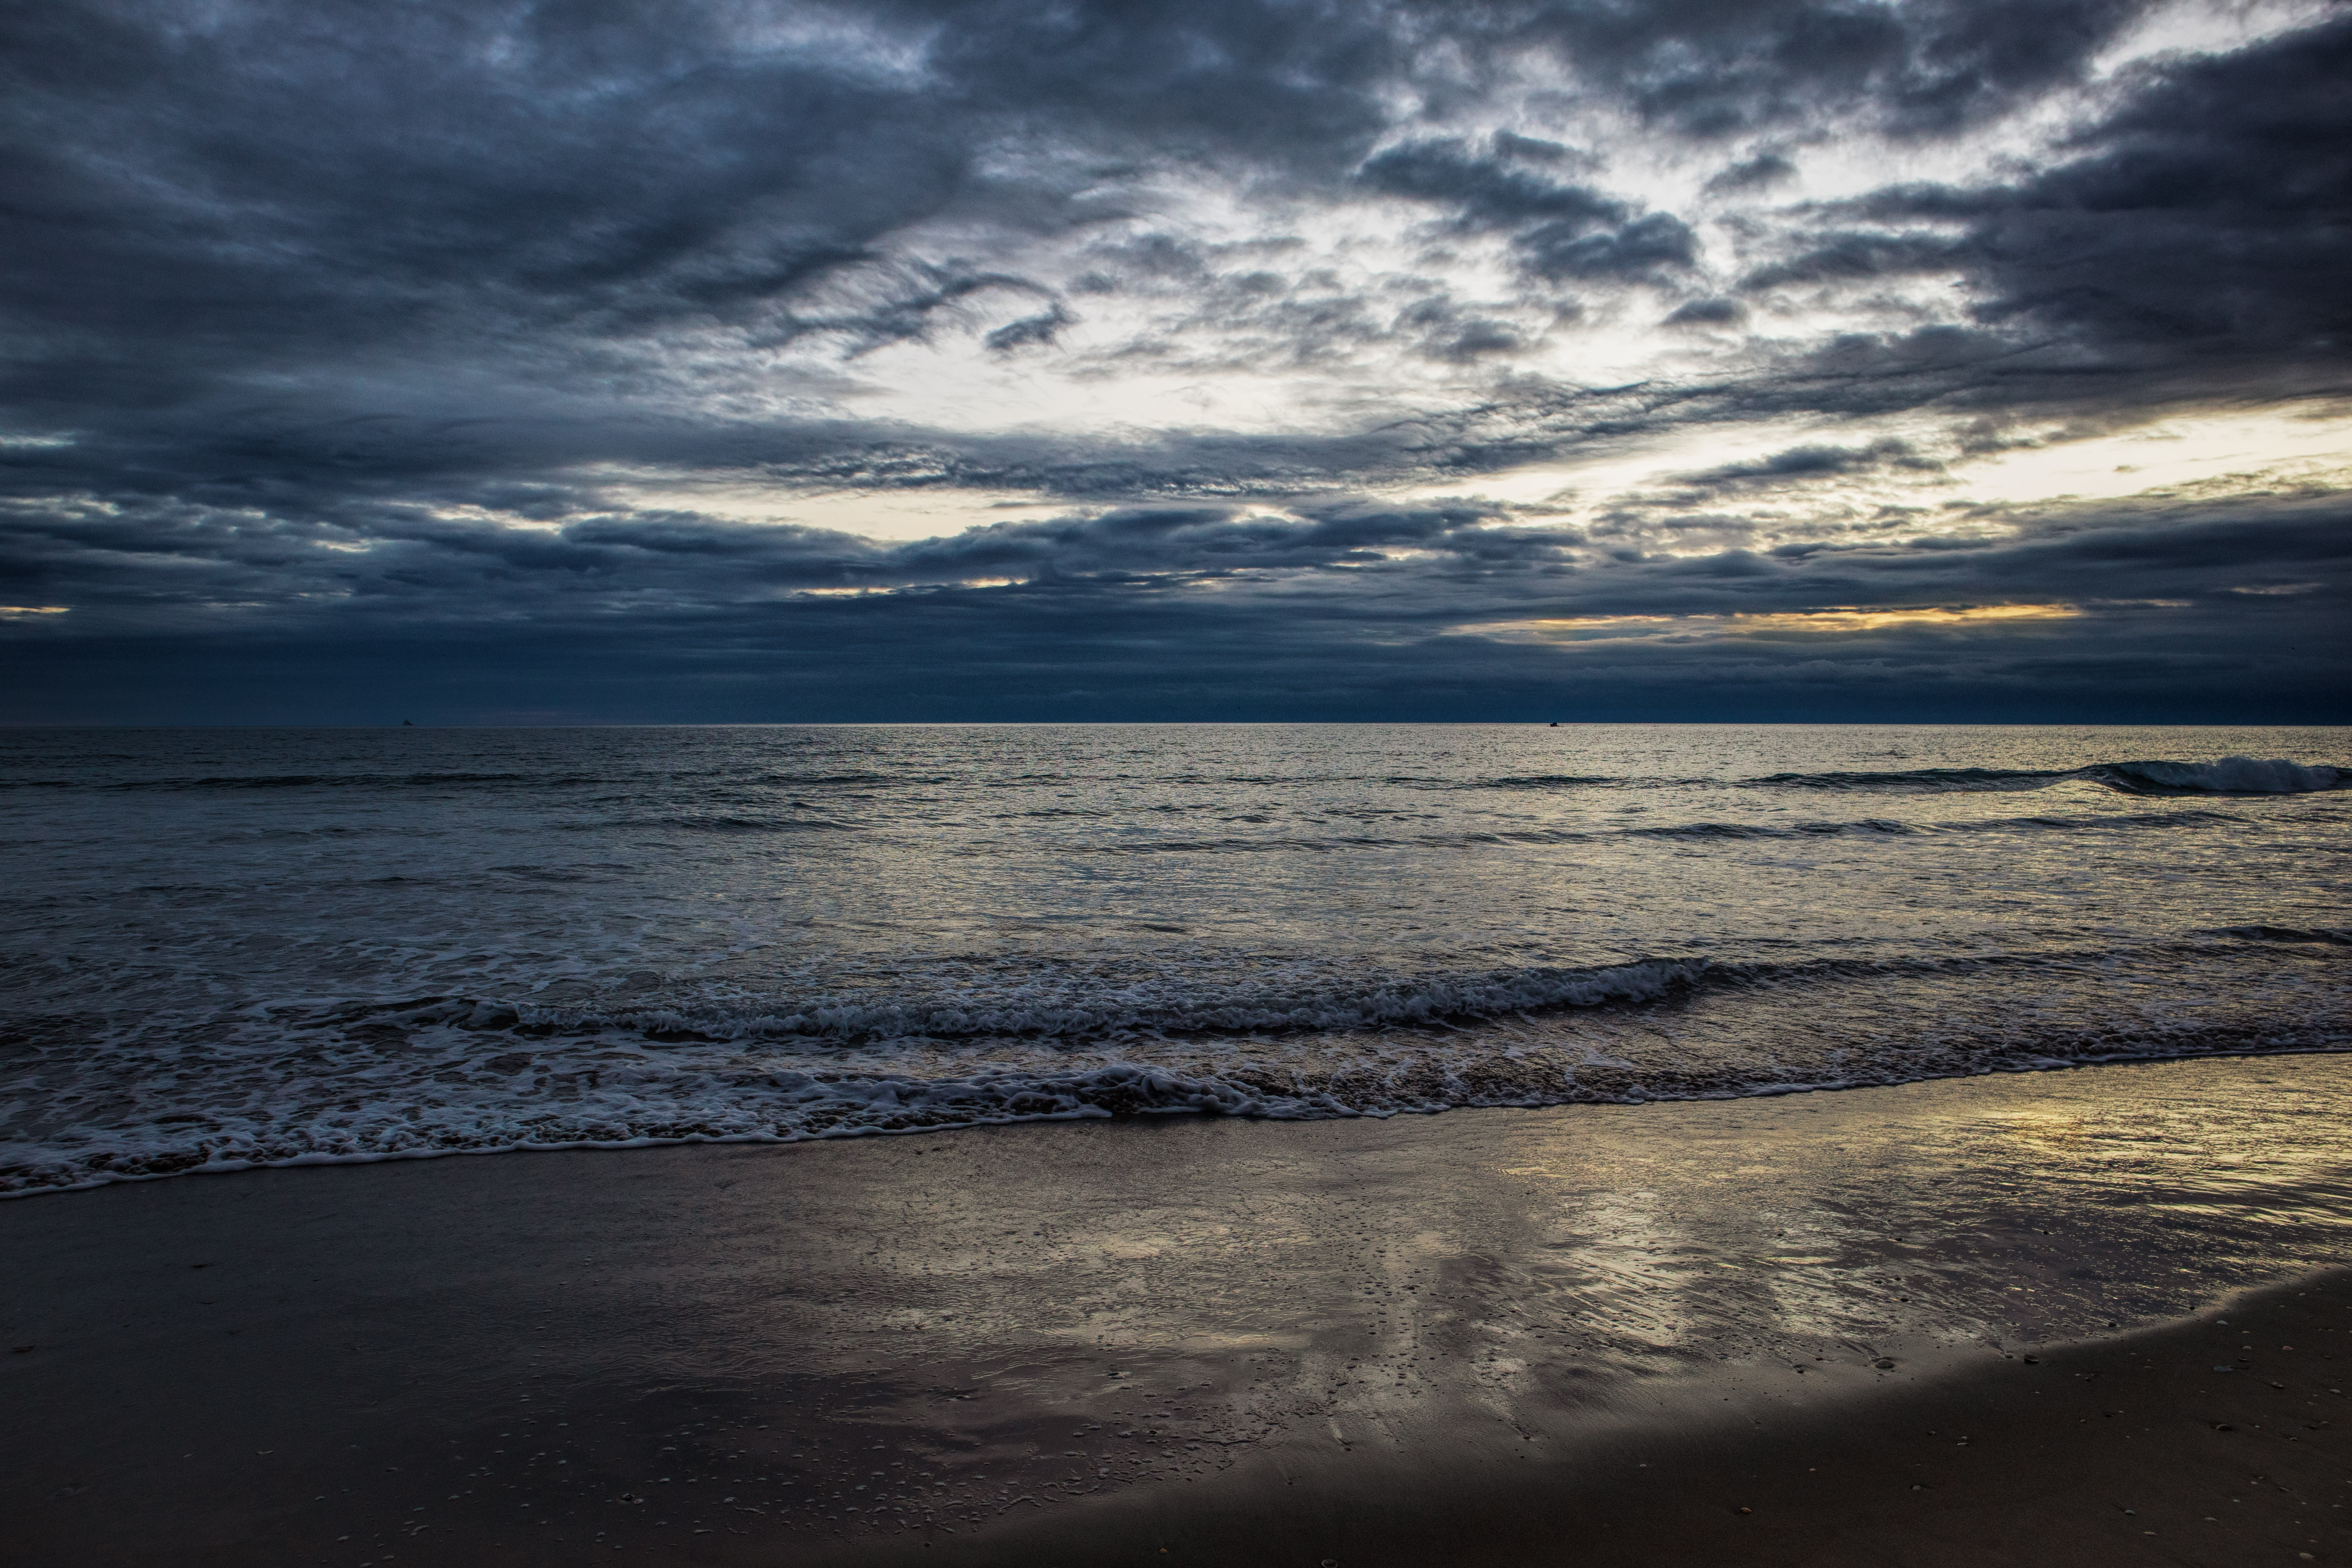
evening, sky, cloud, blue, water, water resources, daytime, body of water, horizon, natural environment, beach, fluid, sea, coast, wave, coastal and oceanic landforms, shore, liquid, wind wave, ocean, dusk, cumulus, sunlight, sand, morning, meteorological phenomenon, sound, sunset, sunrise, tropics, wind, reflection, shoal, dawn, afterglow, bay, mudflat